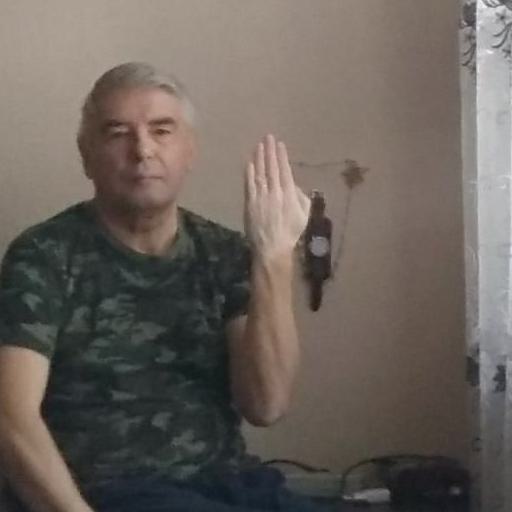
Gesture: stop_inverted